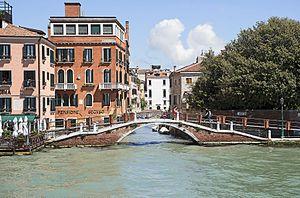
Ponte de la Calcina à Venise. Italiano: Ponte de la Calcina, Venezia.
La création de ces confréries regroupant les artisans par métier remonte au début du XIᵉ siècle. Ce n'est que plus tard que des règles précises relatives à chaque métier furent fixées. Ces associations nées de la nécessité de défendre les intérêts communs de gens exerçant le même métier assumèrent la dénomination de corporations des arts et métiers. Ces corporations n'eurent jamais de poids politique. La particularité vénitienne était la subordination claire de toute occupation à l'autorité de l'État : à travers les corporations, l'État pouvait contrôler la vie économique de la ville, réguler le marché et l'activité de production. Les mesures fréquentes prises par l'État démontrent la volonté de maintenir un équilibre entre les besoins du marché, la protection du travail et la citoyenneté en général.
Le rio di San Vio est un canal de Venise dans le sestiere de Dorsoduro.
La fondamenta de la Zattere est une longue fondamenta qui forme l'extrémité sud du sestiere de Dorsoduro de Venise, en Italie.